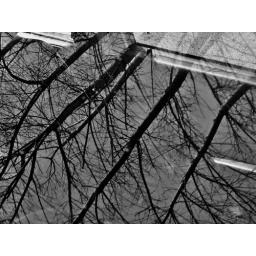
reflection in car window